Leaving (2011 film)

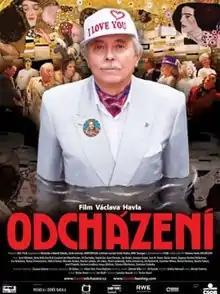
Film poster

Leaving is a 2011 Czech drama film written and directed by Václav Havel, based on his play of the same name, an absurdist look at the life of an ex-politician. The film received two Czech Lion awards.